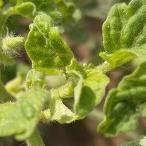
Crop: Tomato
Condition: virosis-d